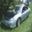
Label: automobile